Saya Takagi

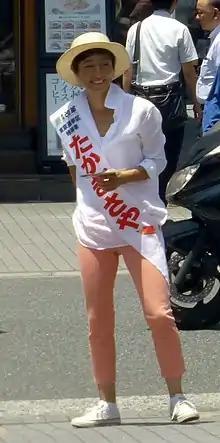
Saya Takagi in 2016

. She is a Japanese actress turned activist for the legalization of cannabis in Japan.